Augustana College (Illinois)

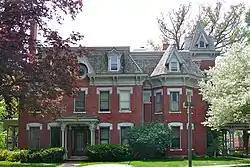
House on the Hill

Augustana has five traditional residence halls: Andreen Hall, Erickson Residence Center, Seminary Hall, Swanson Commons, and Westerlin Residence Center. All five of these residence halls are coeducational. The majority of first-year and sophomore-year students typically reside in one of these five residence halls. For juniors, Augustana also offers Transitional Living Areas (TLAs), apartment-like complexes or traditional off-campus houses administered by the college's Office of Residential Life. These areas usually have 2–6 students who share a bathroom, a kitchen, and other living spaces.